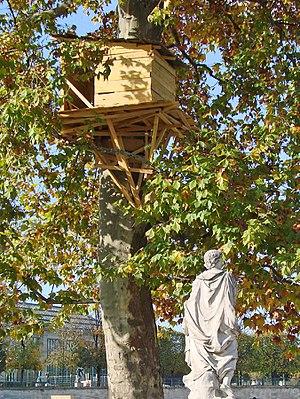
Tadashi Kawamata est un plasticien japonais né en 1953 à Mikasa sur l'île de Hokkaidō. Il vit et travaille à Tokyo et à Paris. Réalisant des œuvres in situ à travers le monde entier, il a participé à de nombreuses expositions internationales.